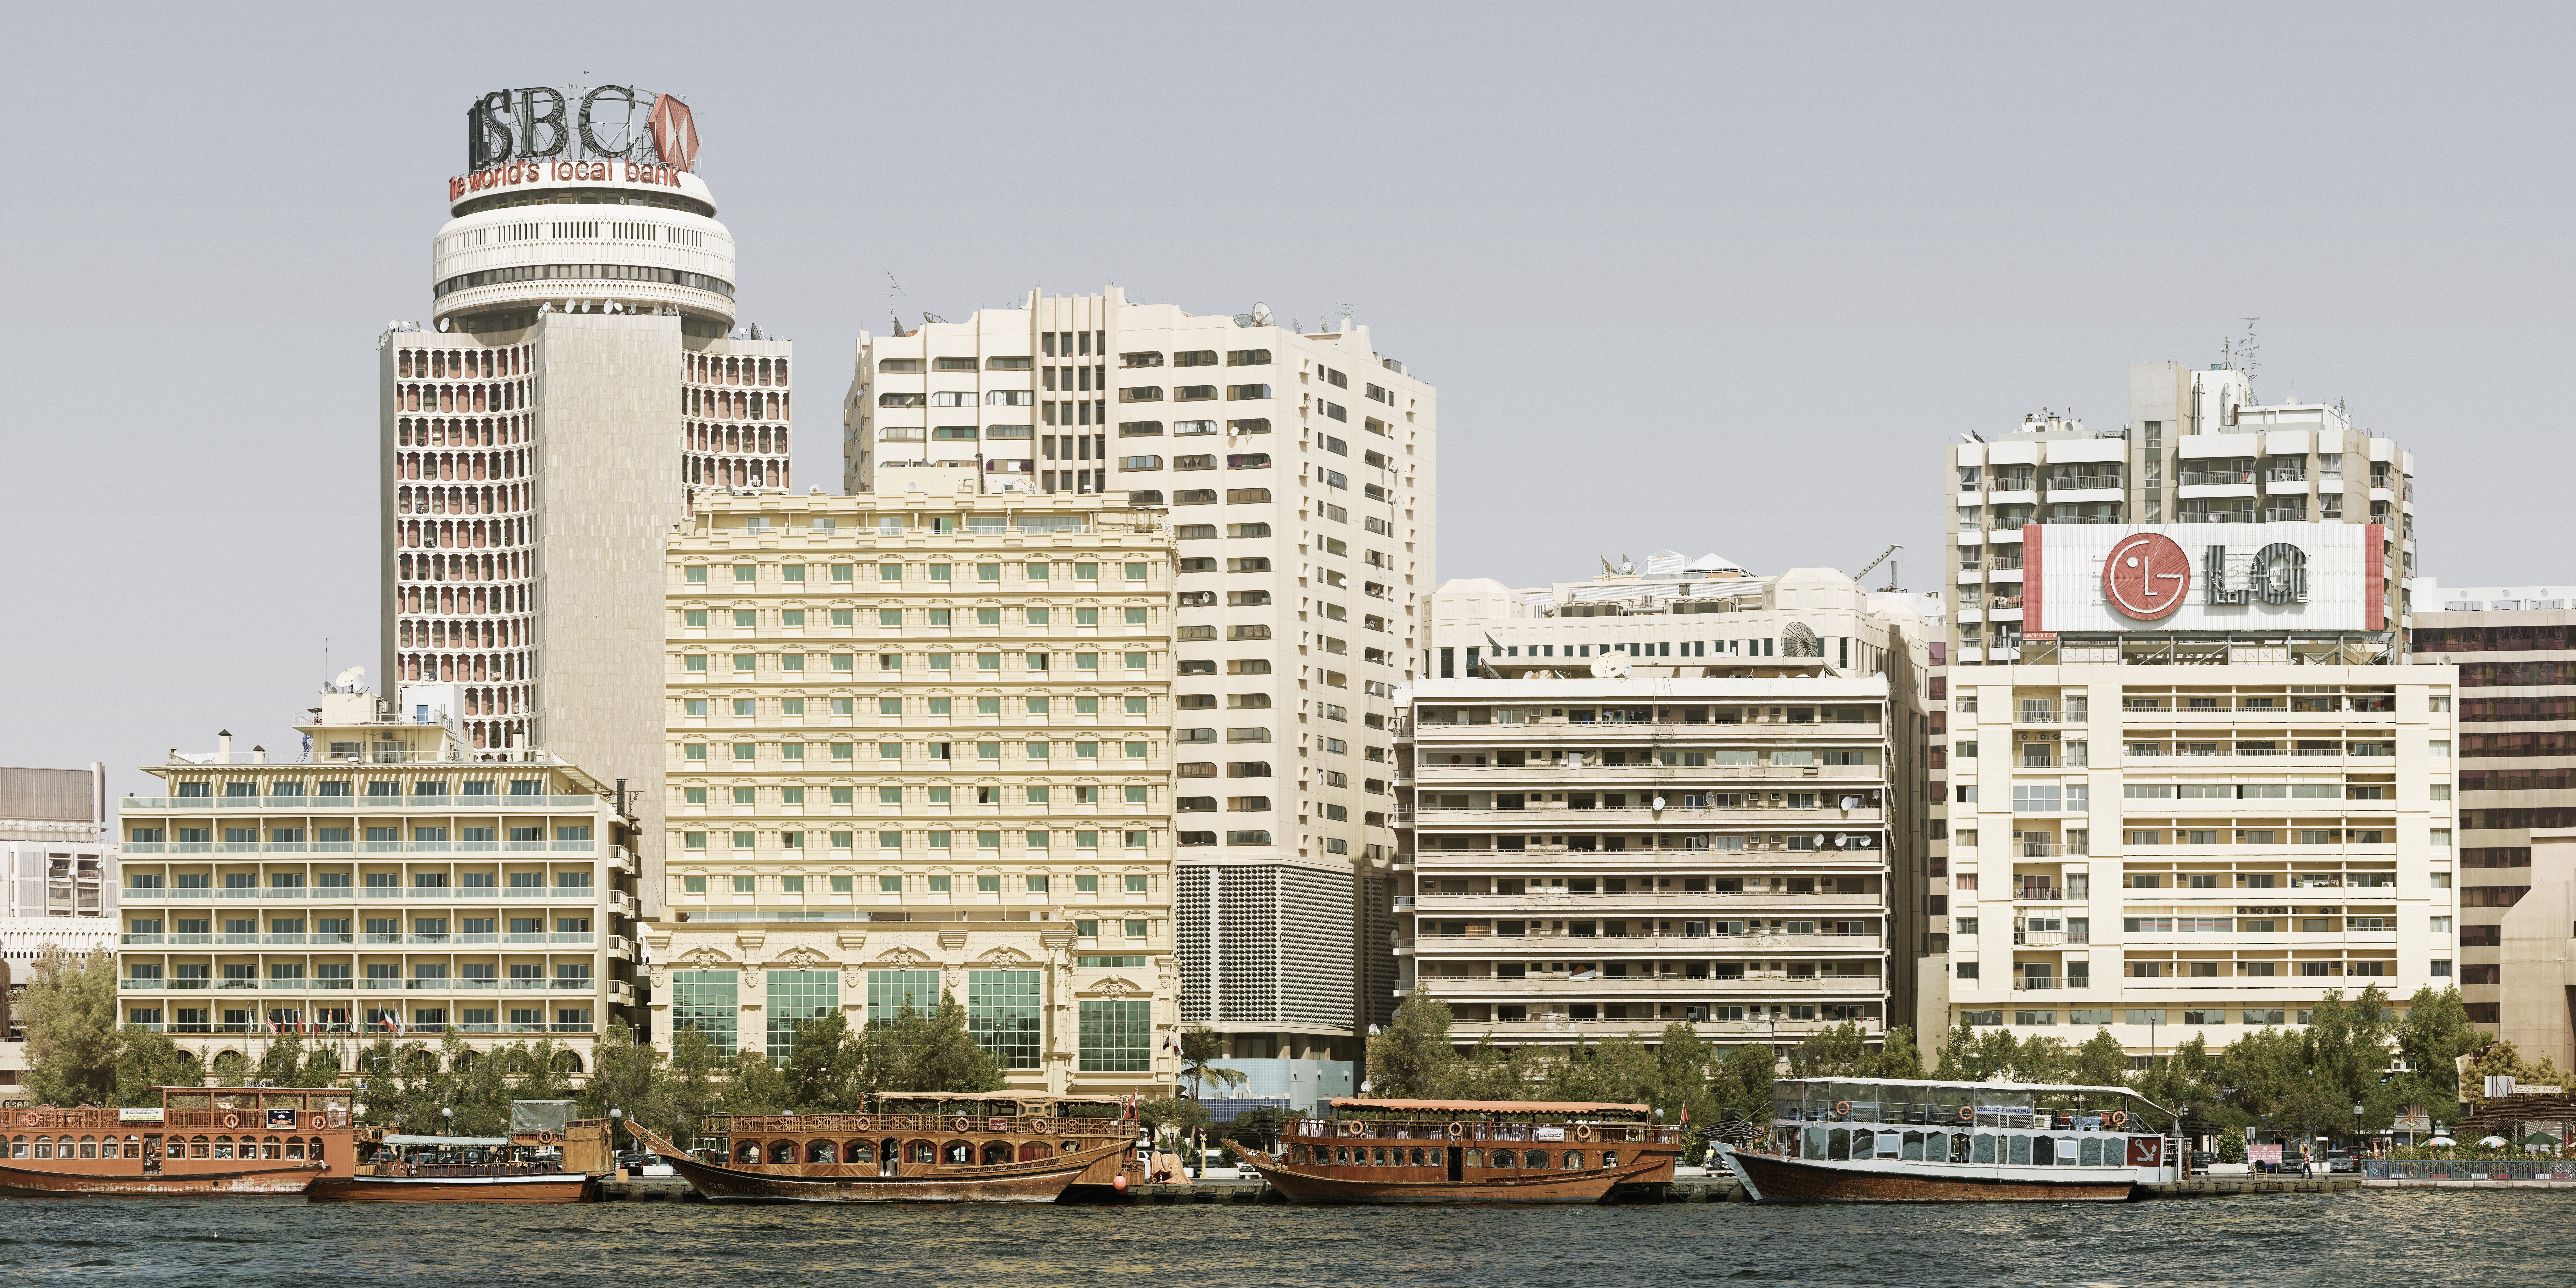
creek, dock, skyline, city, skyscraper, cityscape, vehicle, tower, dubai, landmark, harbor, marina, waterway, tower block, balconies, uae, emirates, appartments, hsbc, lg, residential building, deira, dhows